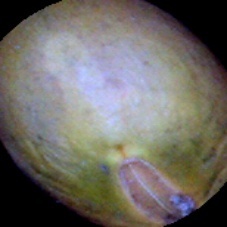
Label: Immature